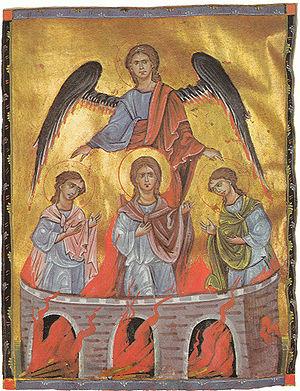
Toros Roslin, né vers 1210 et mort vers 1270, est le plus éminent des enlumineurs arméniens du Moyen Âge classique. Également copiste, il œuvre au scriptorium de Hromgla, principalement au service du Catholicos Constantin Iᵉʳ et de Héthoum Iᵉʳ, roi arménien de Cilicie, un royaume en contact avec l'Occident chrétien par l'intermédiaire des Croisés.
Ananias, Azarias et Misaël de leur nom hébreu, appelés Shadrach, Meshach et Abednego en chaldéen et en arménien, sont les personnages centraux du troisième chapitre du Livre de Daniel, également mentionnés dans la première partie du livre.